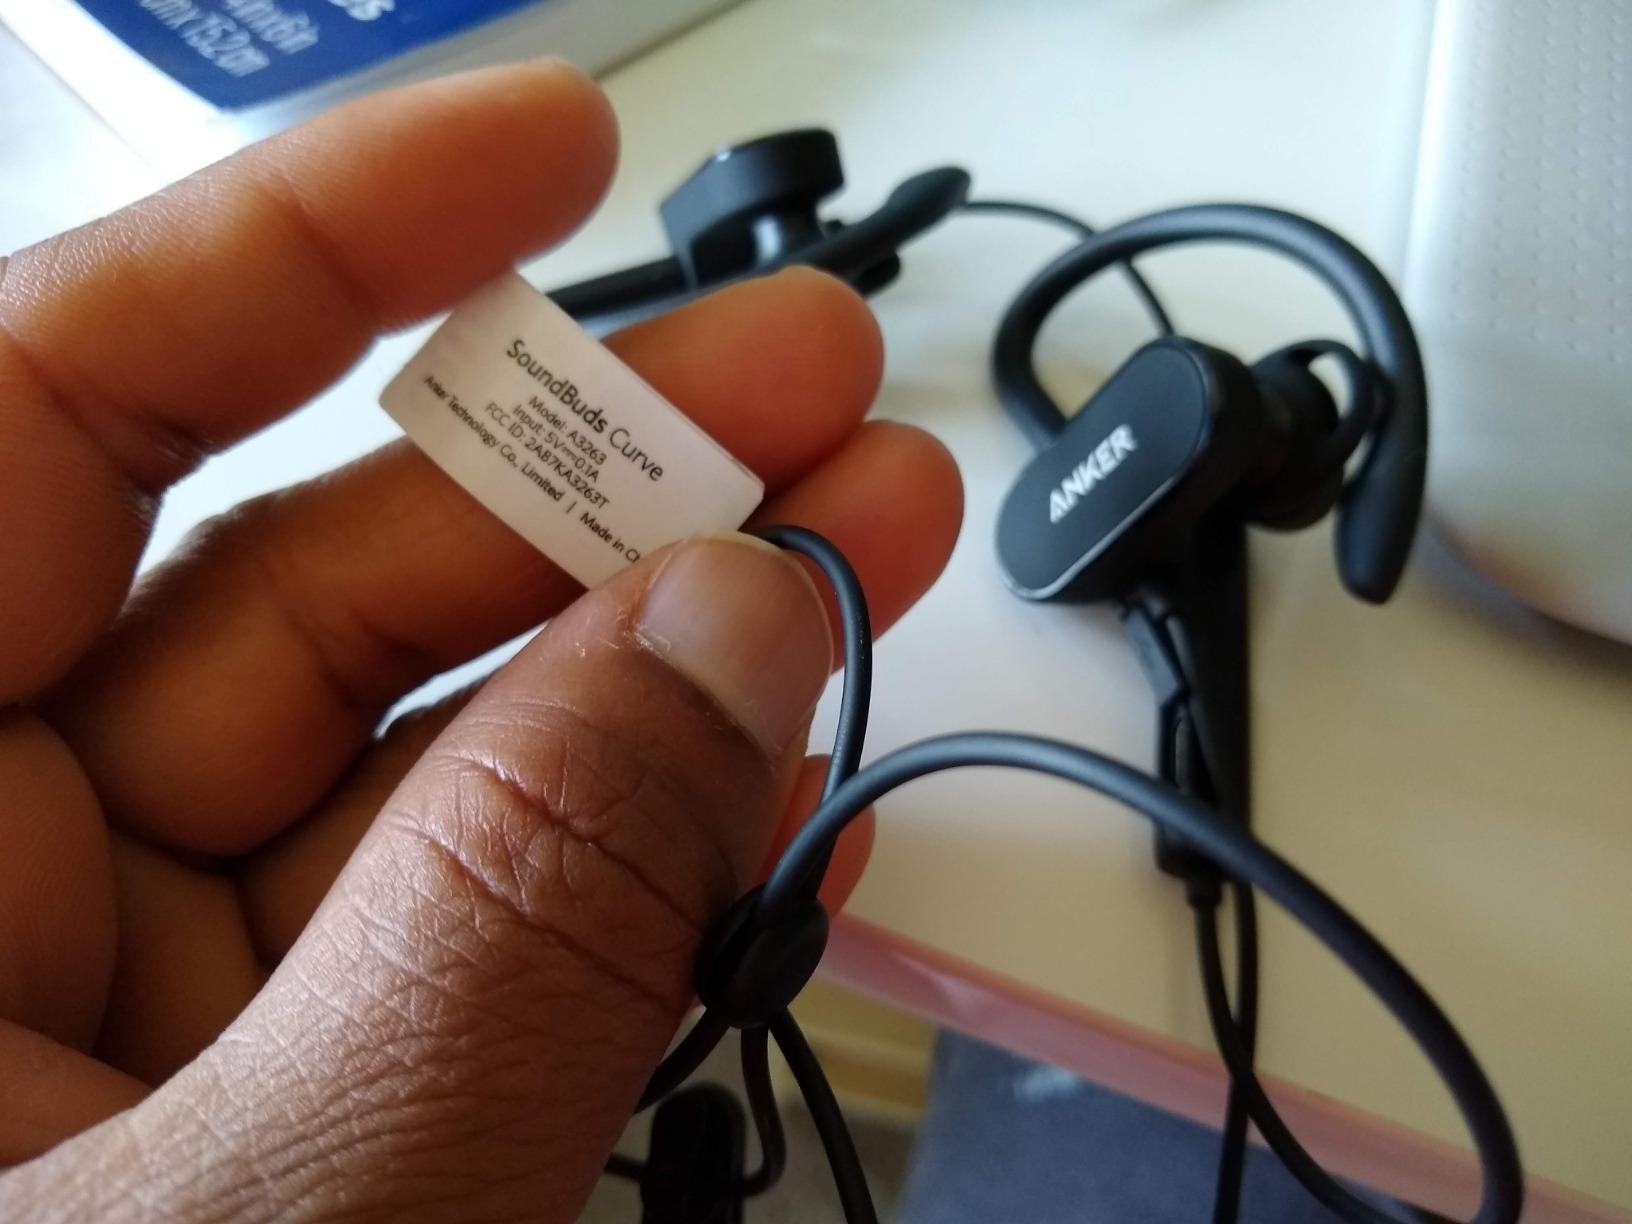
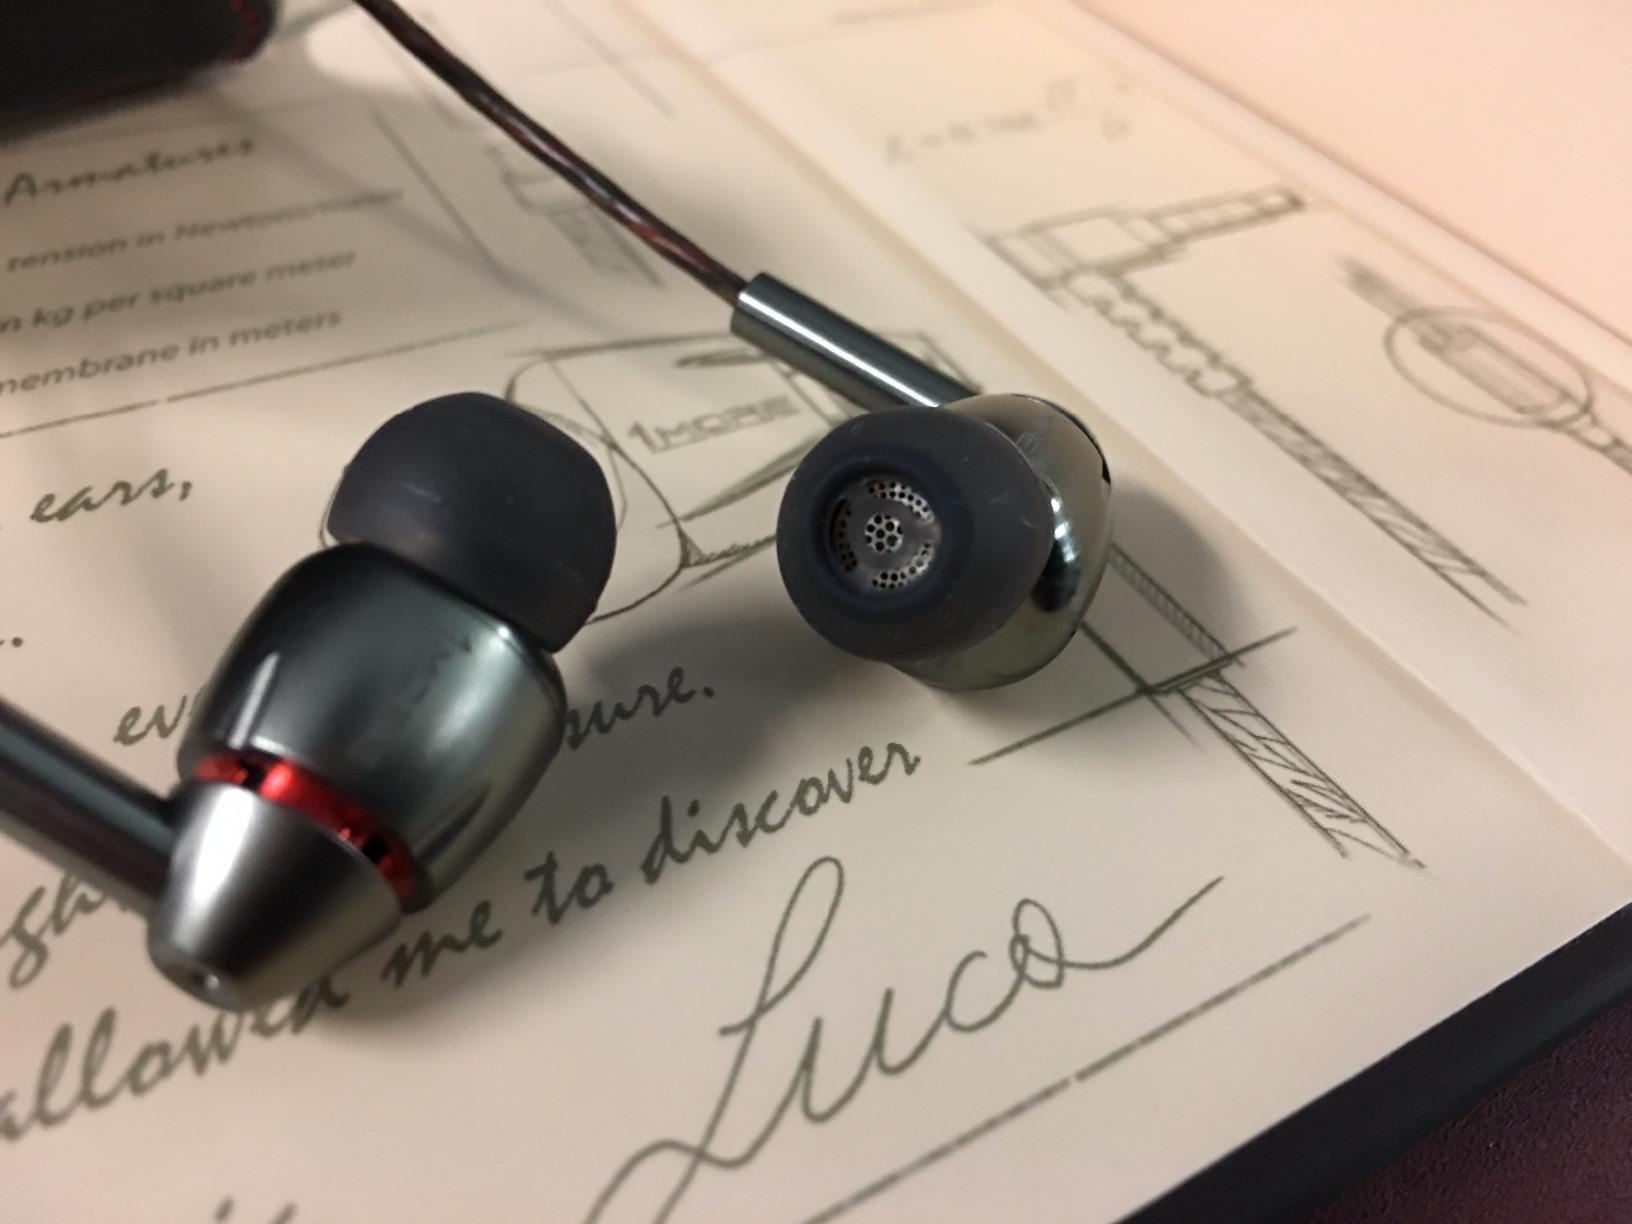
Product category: headphones
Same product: no